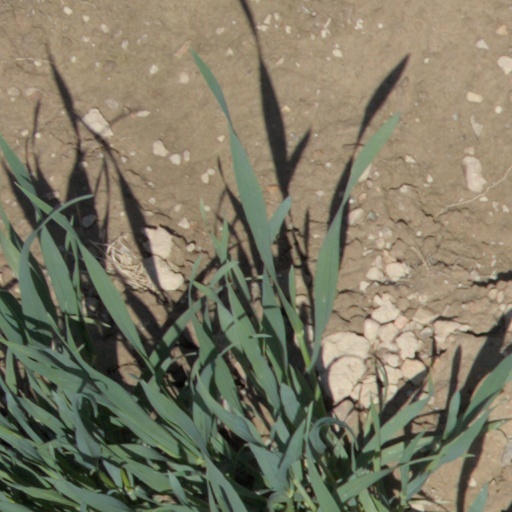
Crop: wheat